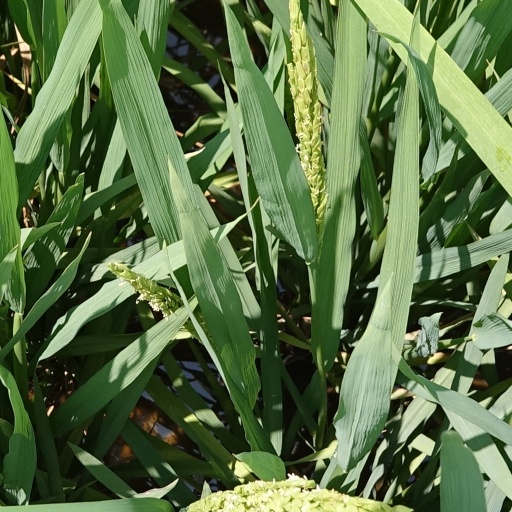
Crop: rice